Mary Edwards Walker

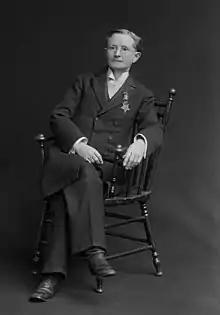
Walker with her Medal of Honor, photographed by C. M. Bell

Mary Edwards Walker (November 26, 1832 – February 21, 1919), commonly referred to as Dr. Mary Walker, was an American abolitionist, prohibitionist, prisoner of war in the American Civil War, and surgeon. She is the only woman to receive the Medal of Honor.